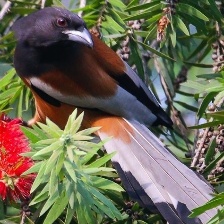
Species: RUFOUS TREPE
Scientific name: DENDROCITTA VAGABUNDA